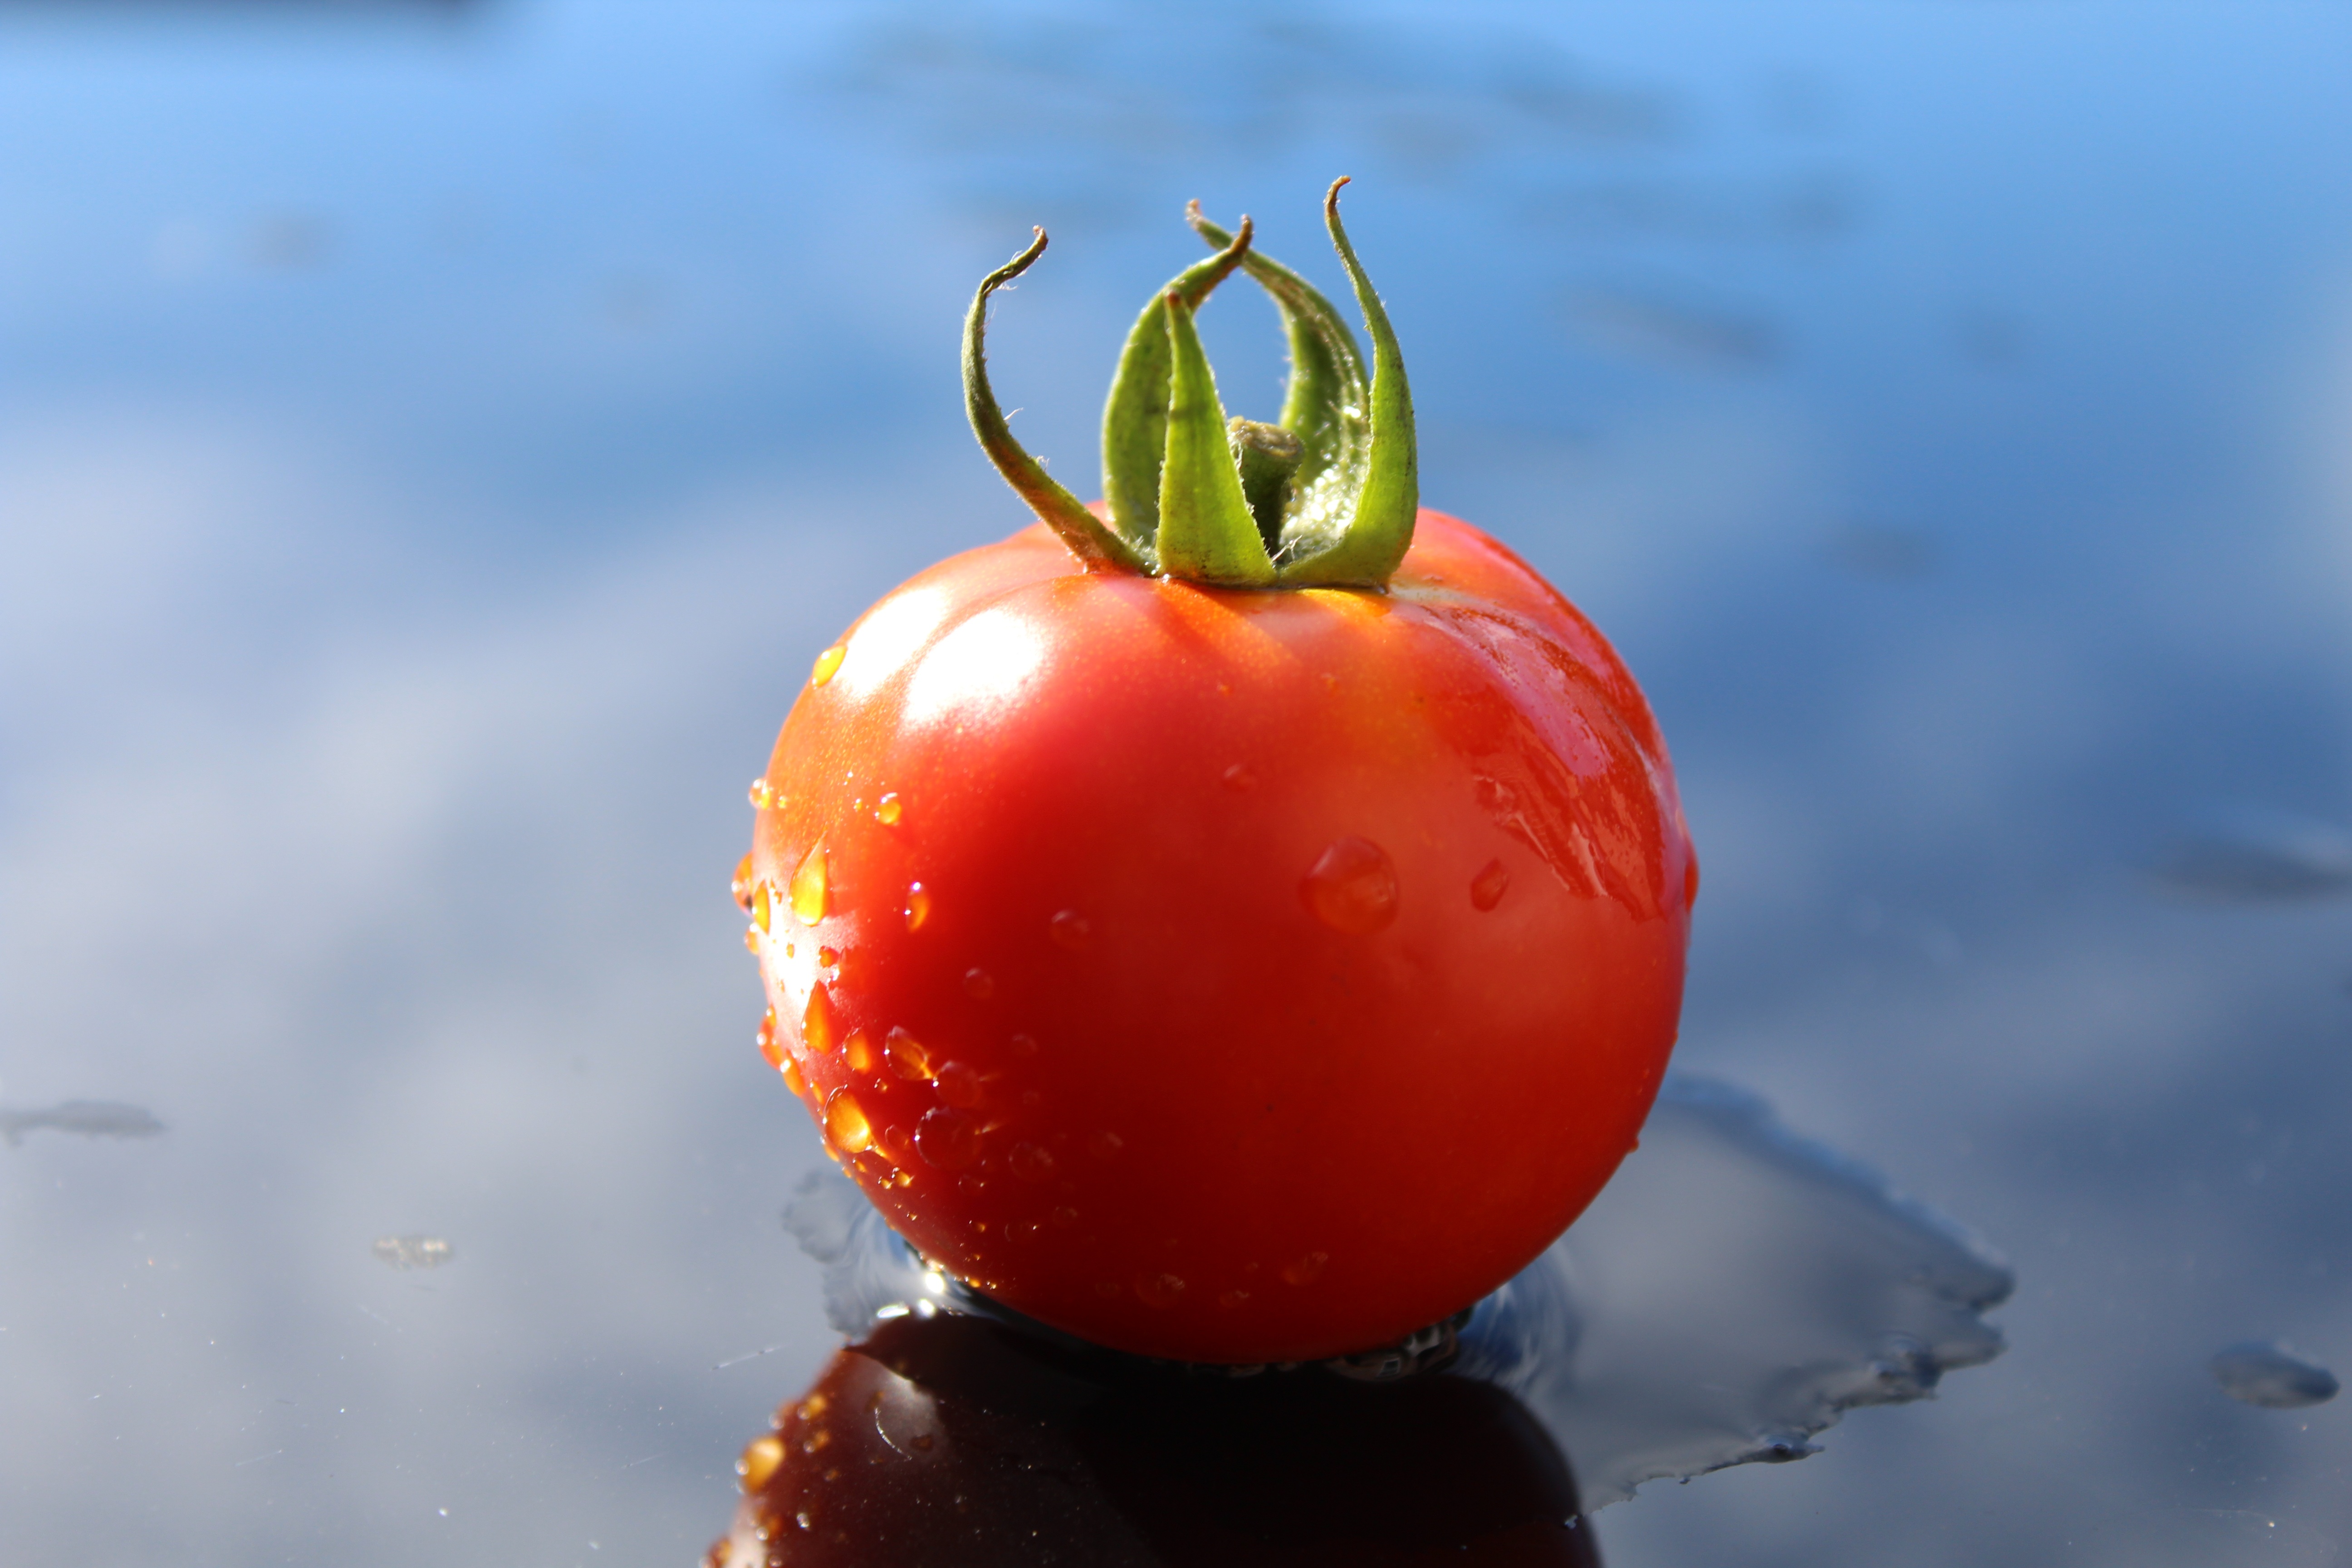
plant, fruit, flower, ripe, food, red, harvest, produce, vegetable, juicy, healthy, eat, delicious, tomato, close up, vegetables, vegetarian, vitamins, frisch, drop of water, rose hip, macro photography, firm, flowering plant, rose family, ripe tomatoes, land plant, potato and tomato genus